Bodfari railway station

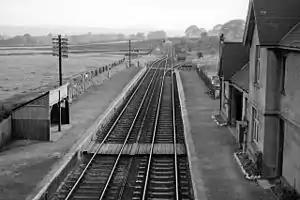
Bodfari railway station in 1961

Bodfari railway station was opened on 6 September 1869 by the Mold and Denbigh Junction Railway. Following the Railways Act 1921 the line became part of the LMS. The station was located to the west of the road bridge on the A541 close to the village. Station buildings were on the Chester bound platform and there was a shelter on the Denbigh platform. The station closed in April 1962.